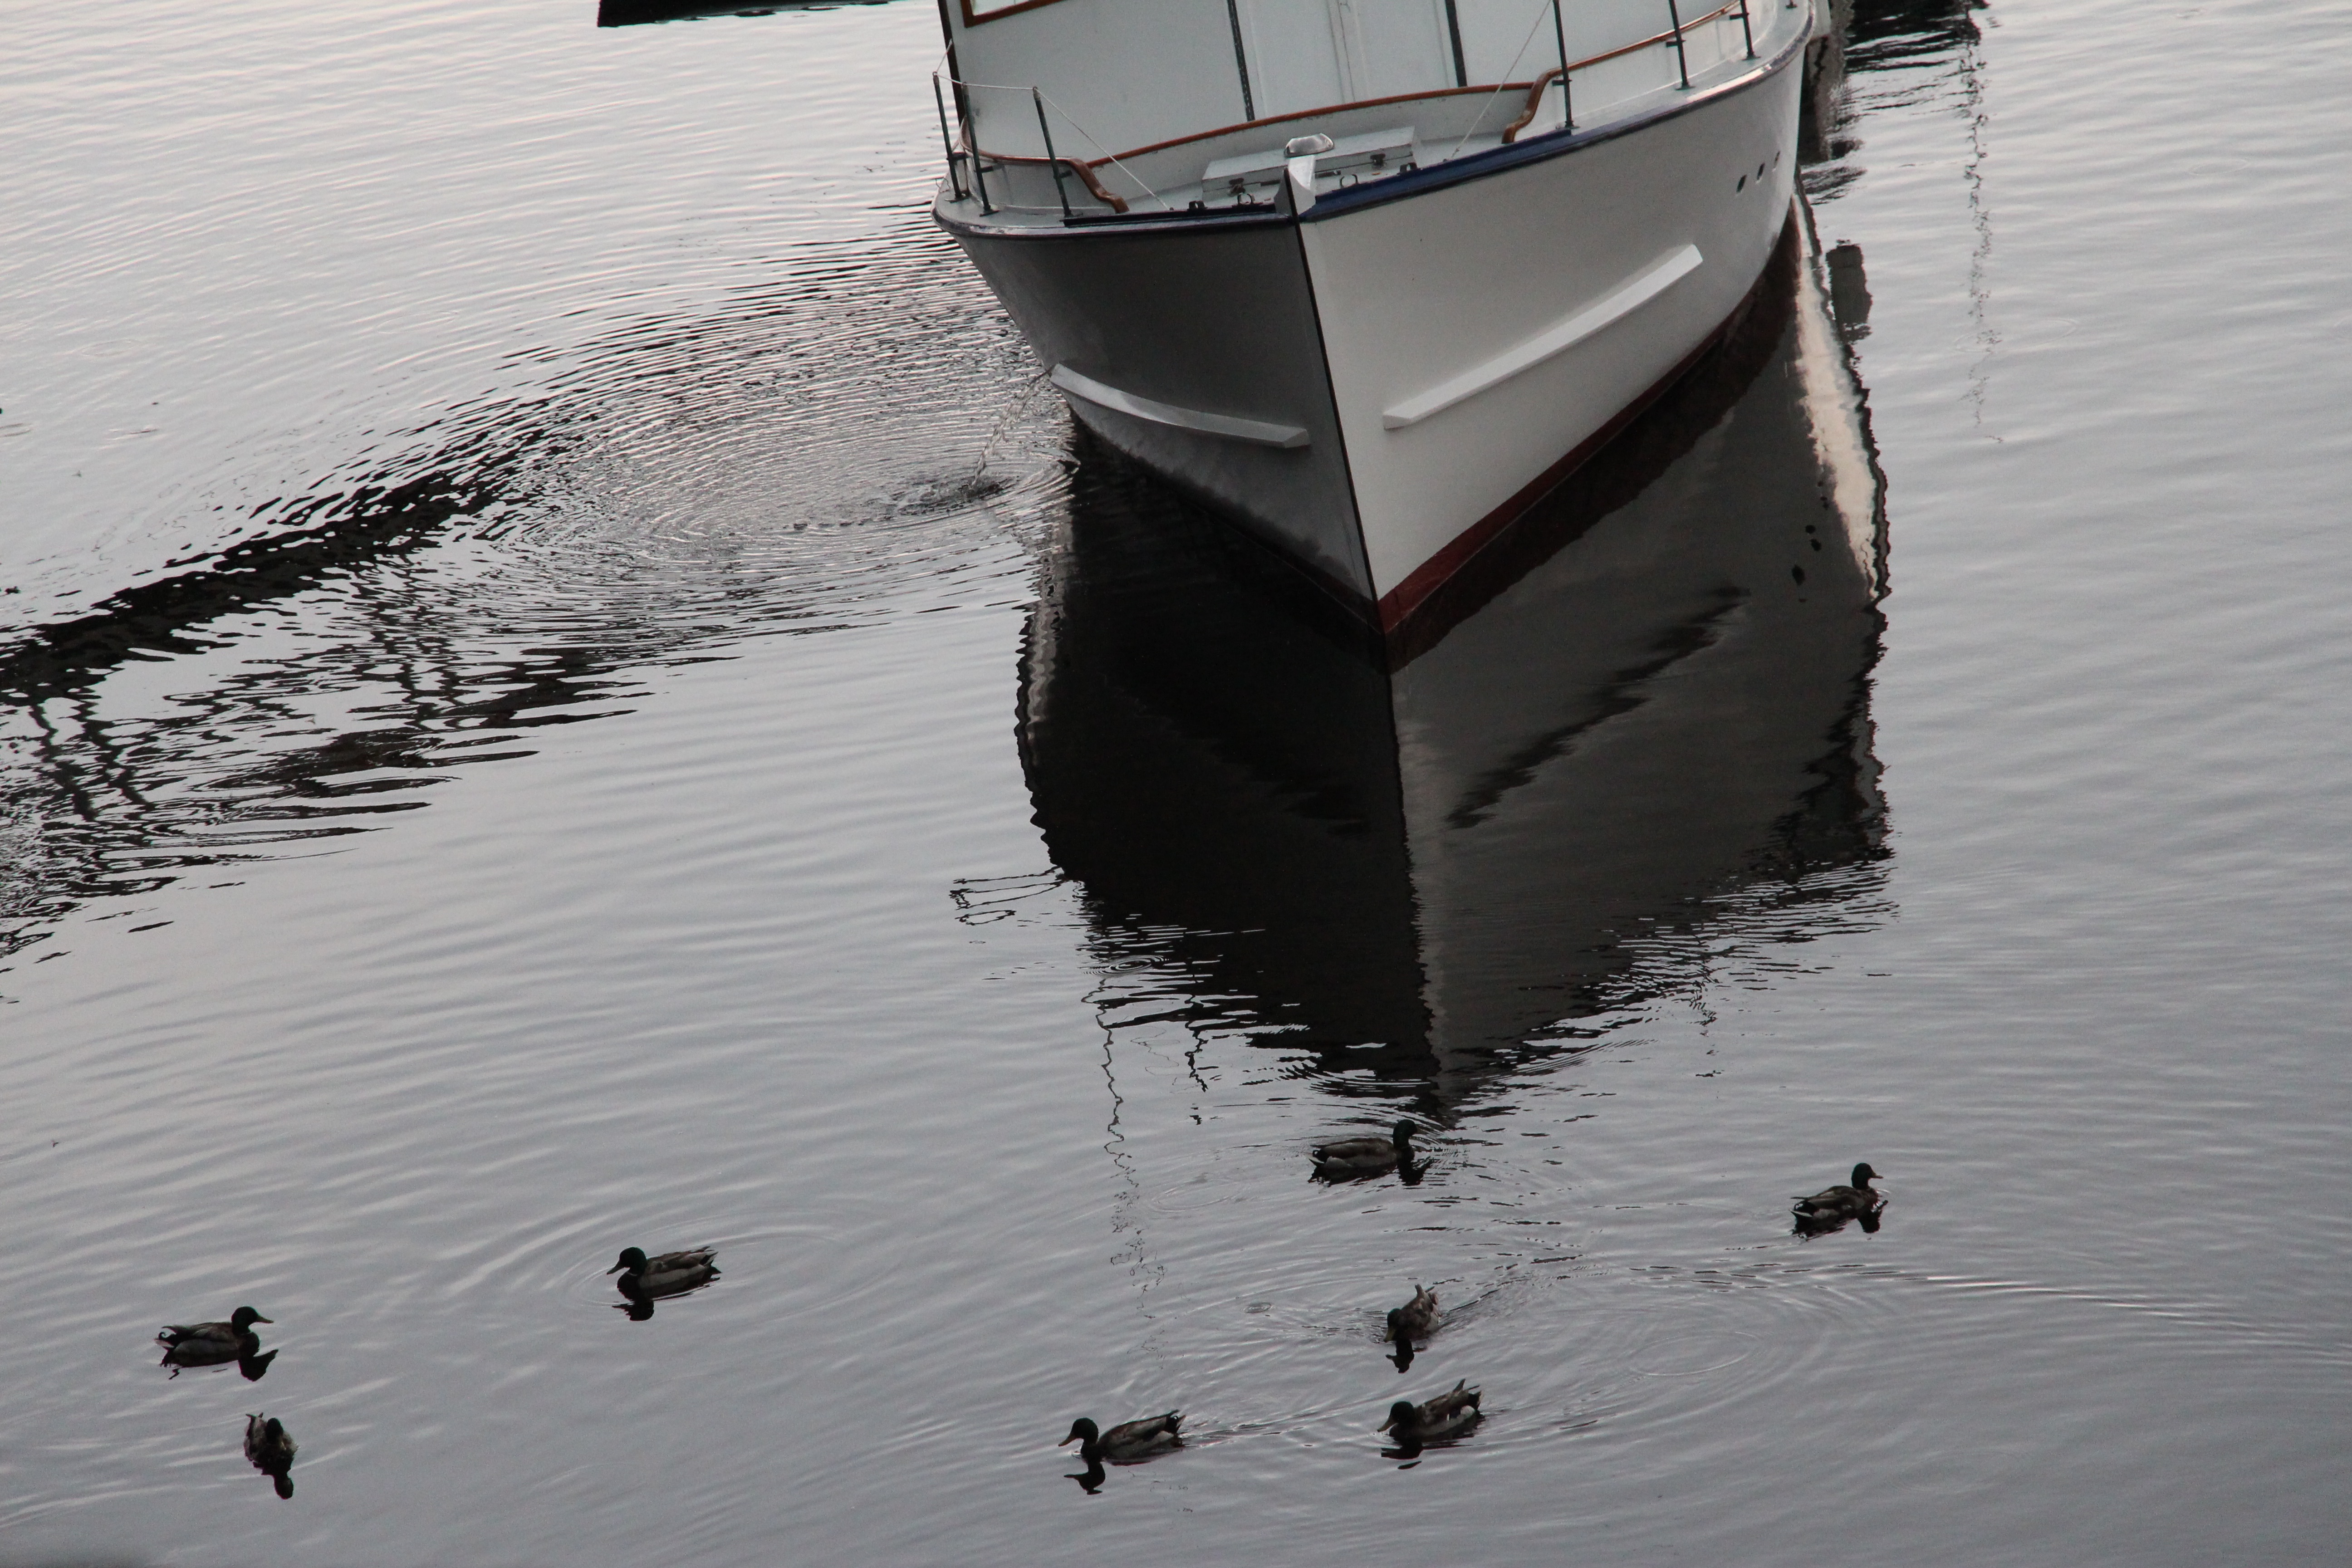
sea, water, snow, winter, boat, wave, reflection, vehicle, weather, waterway, watercraft, watercraft rowing